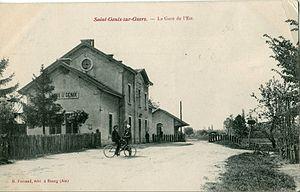
Carte postale ancienne éditée par R. Ferrand, éditeur à Bourg (Ain) Saint-Genix-sur-Guiers
La gare d'Aoste - Saint-Genix était une gare ferroviaire française de la ligne de chemin de fer secondaire reliant Lyon-Est à Aoste-Saint-Genix, située sur le territoire de la commune d'Aoste dans le département de l'Isère et à proximité de Saint-Genix-sur-Guiers dans le département de la Savoie et la région Rhône-Alpes.
Saint-Genix-sur-Guiers est une ancienne commune française située dans le département de la Savoie, en région Auvergne-Rhône-Alpes. Le 1ᵉʳ janvier 2019, elle a fusionné avec les communes de Gresin et Saint-Maurice-de-Rotherens pour former la commune nouvelle de Saint-Genix-les-Villages.
Le Chemin de fer de l'Est de Lyon est un ancien réseau ferroviaire secondaire français à voie normale situé en partie dans le département du Rhône et en partie dans le département de l'Isère et qui reliait la Gare de Lyon-Est à Aoste-Saint-Genix via Crémieu, Saint-Hilaire de Brens et Soleymieu-Sablonnière.